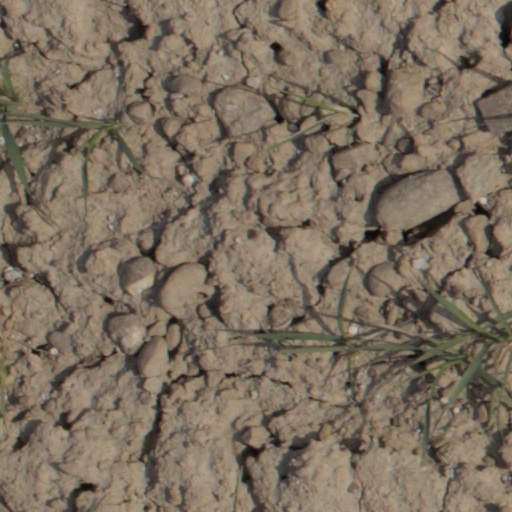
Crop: wheat